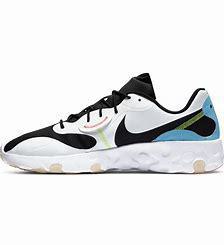
Brand: Nike
Model: Renew Lucent